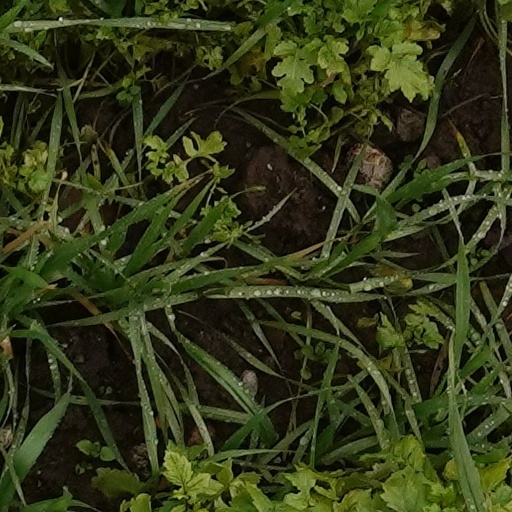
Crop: wheat